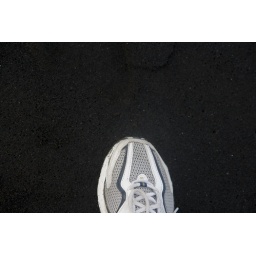
Black sand beach near Kilauea (comparison with my shoe...it really is black). Volcano National Park, Big Island of Hawaii.